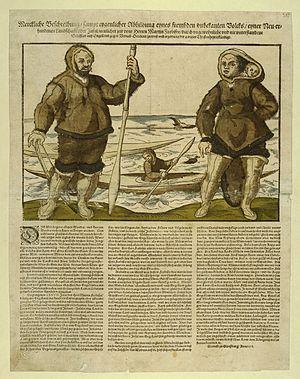
Sir Martin Frobisher était un marin britannique qui fit plusieurs voyages vers le Nouveau Monde pour y rechercher le passage du Nord-Ouest. Il explora à cette occasion une grande partie du Canada et revendiqua ce pays pour la couronne d'Angleterre. Frobisher fit plusieurs voyages vers la baie de Frobisher croyant que cette région recélait des richesses minières. Il fut anobli pour service rendu à la nation en repoussant l'Invincible Armada en 1588.